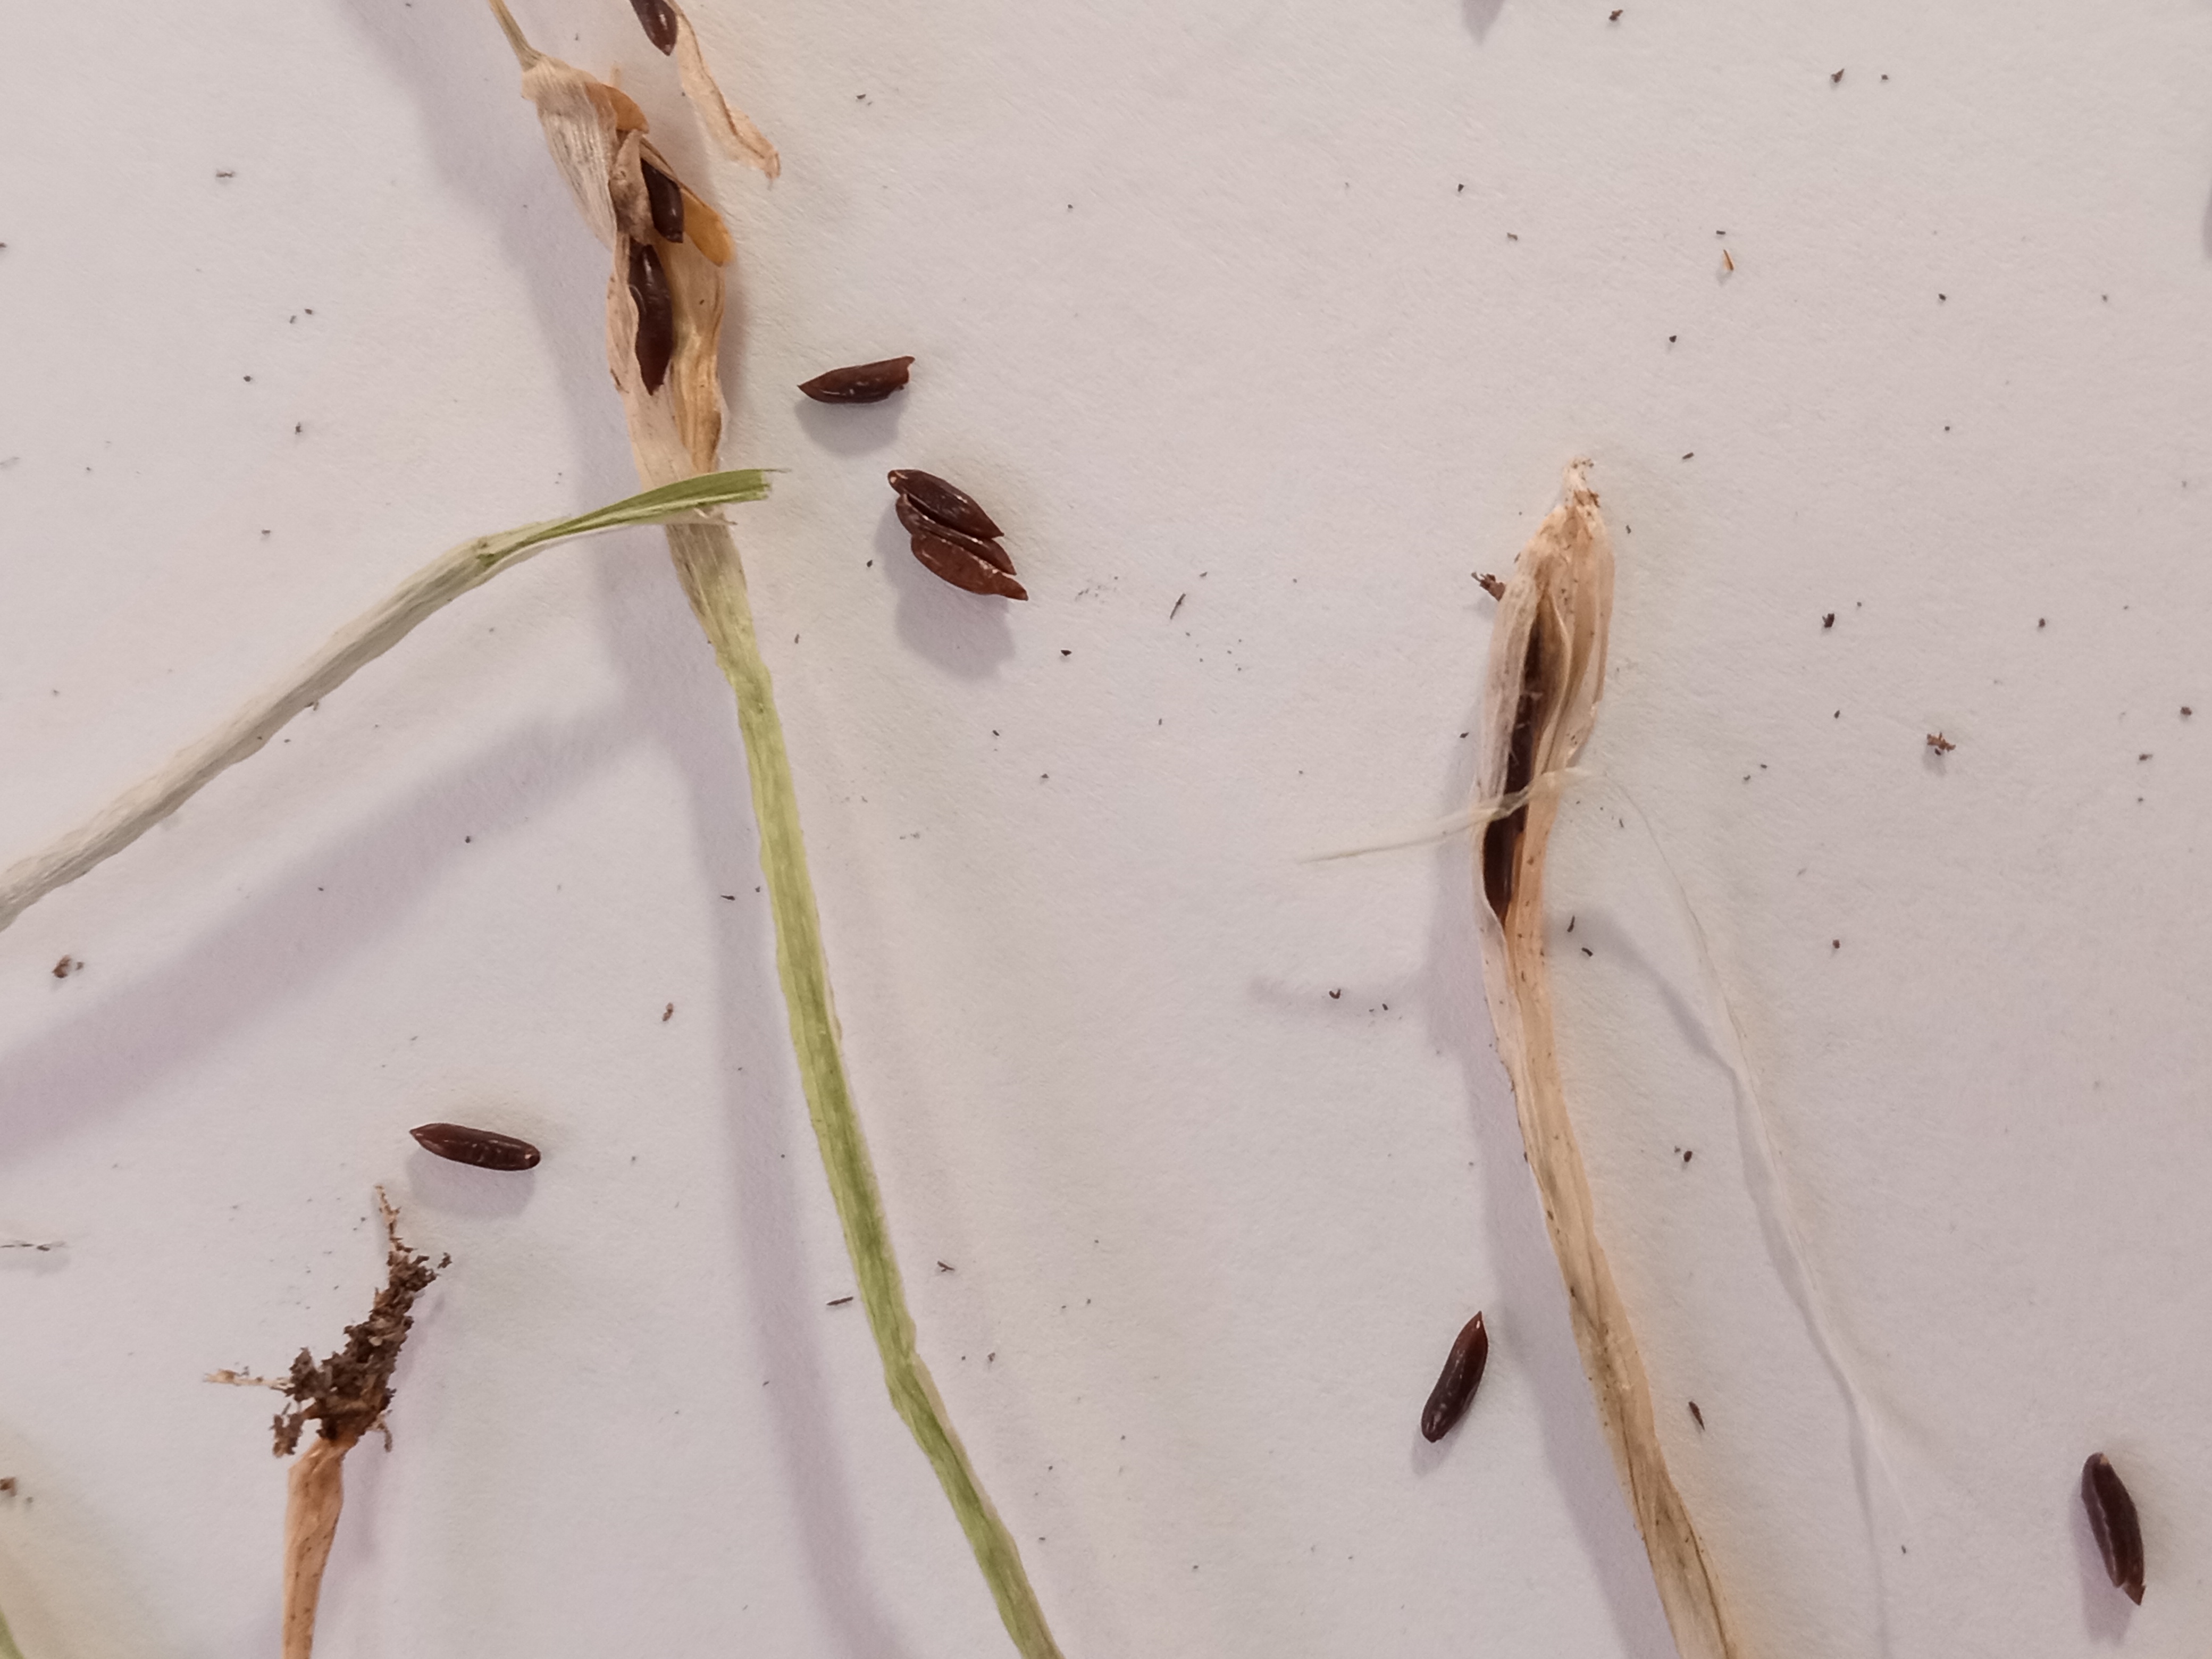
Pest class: hessian_fly